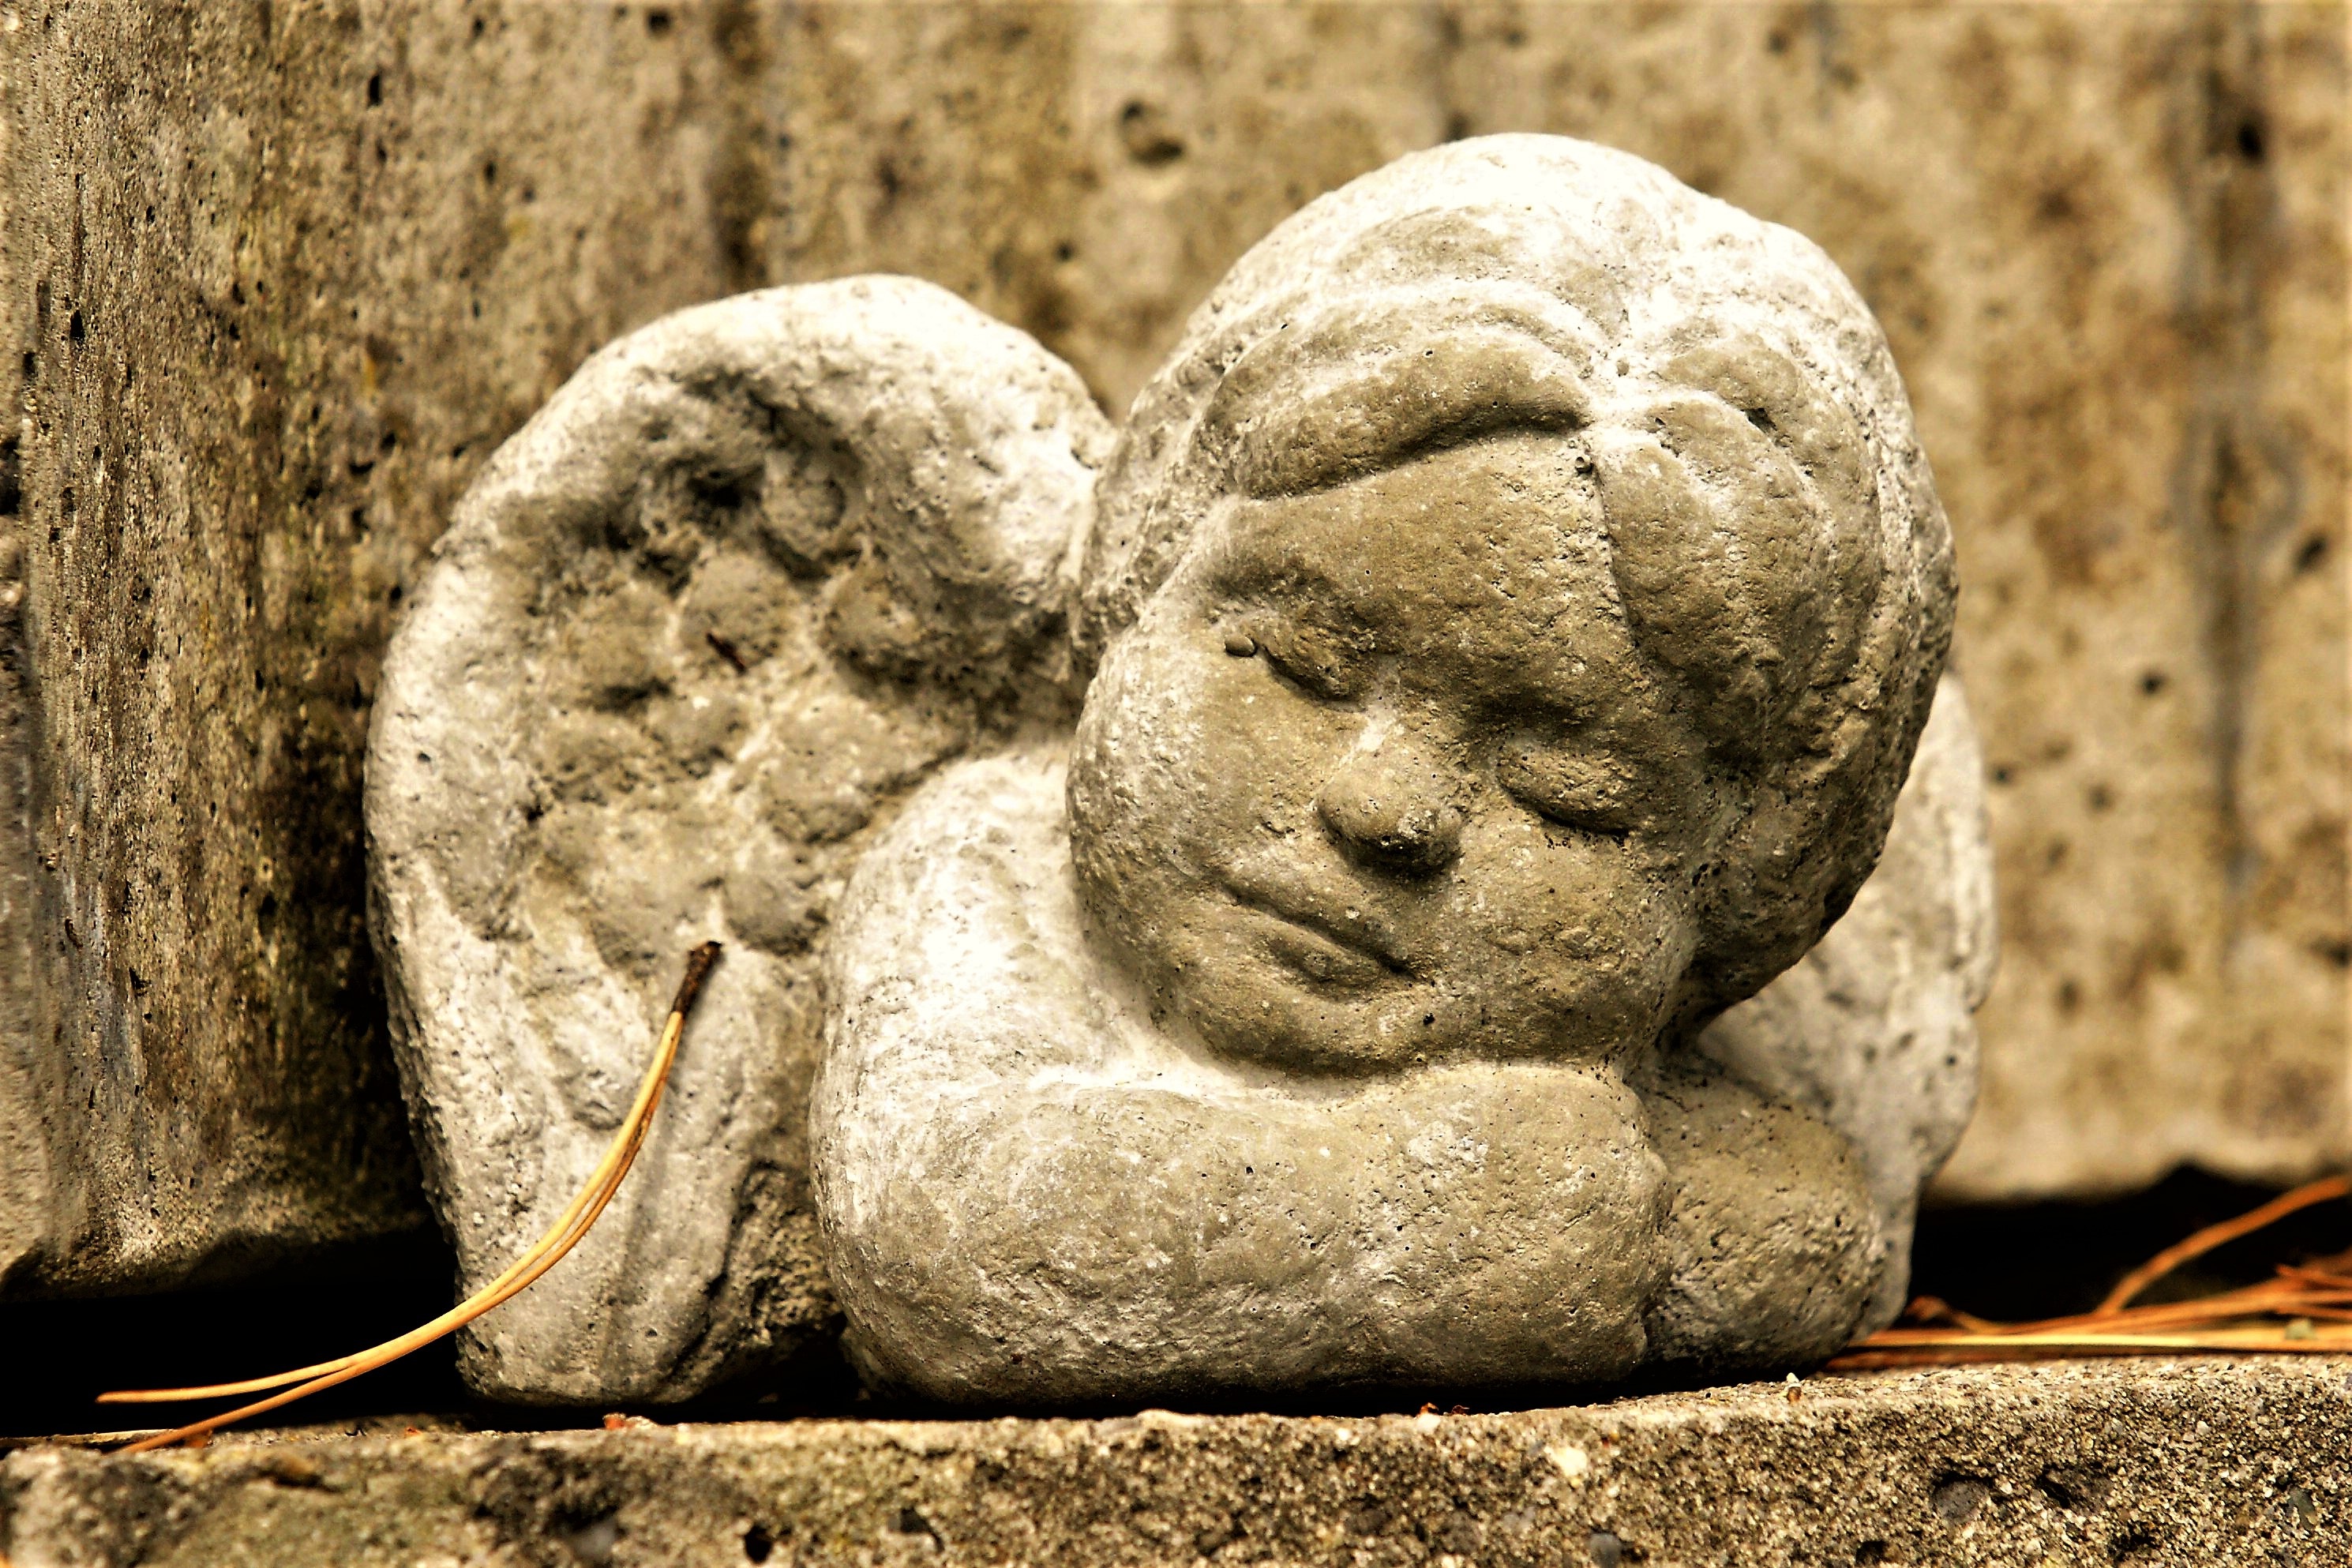
sand, rock, photography, monument, statue, peaceful, peace, rest, cemetery, tombstone, spiritual, deco, close up, grave, sculpture, memorial, angel, art, figure, temple, faith, head, tomb, carving, silent, angel figure, mourning, farewell, funeral, spirituality, stone carving, ancient history